John E. Whitley

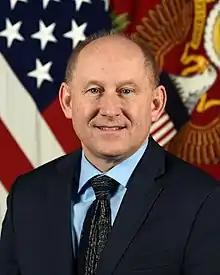
Official portrait, 2021

John Euler Whitley (born September 15, 1970) is an American government official who served as the acting United States Secretary of the Army from January 20, 2021, to May 28, 2021. He previously serviced as Assistant Secretary of the Army (Financial Management and Comptroller) and acting director of cost assessment and program evaluation for the Department of Defense.